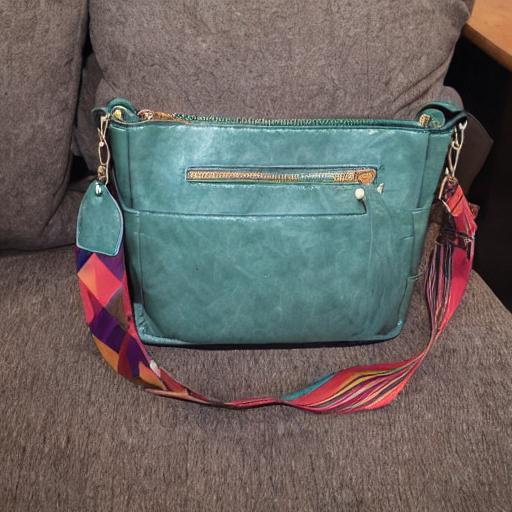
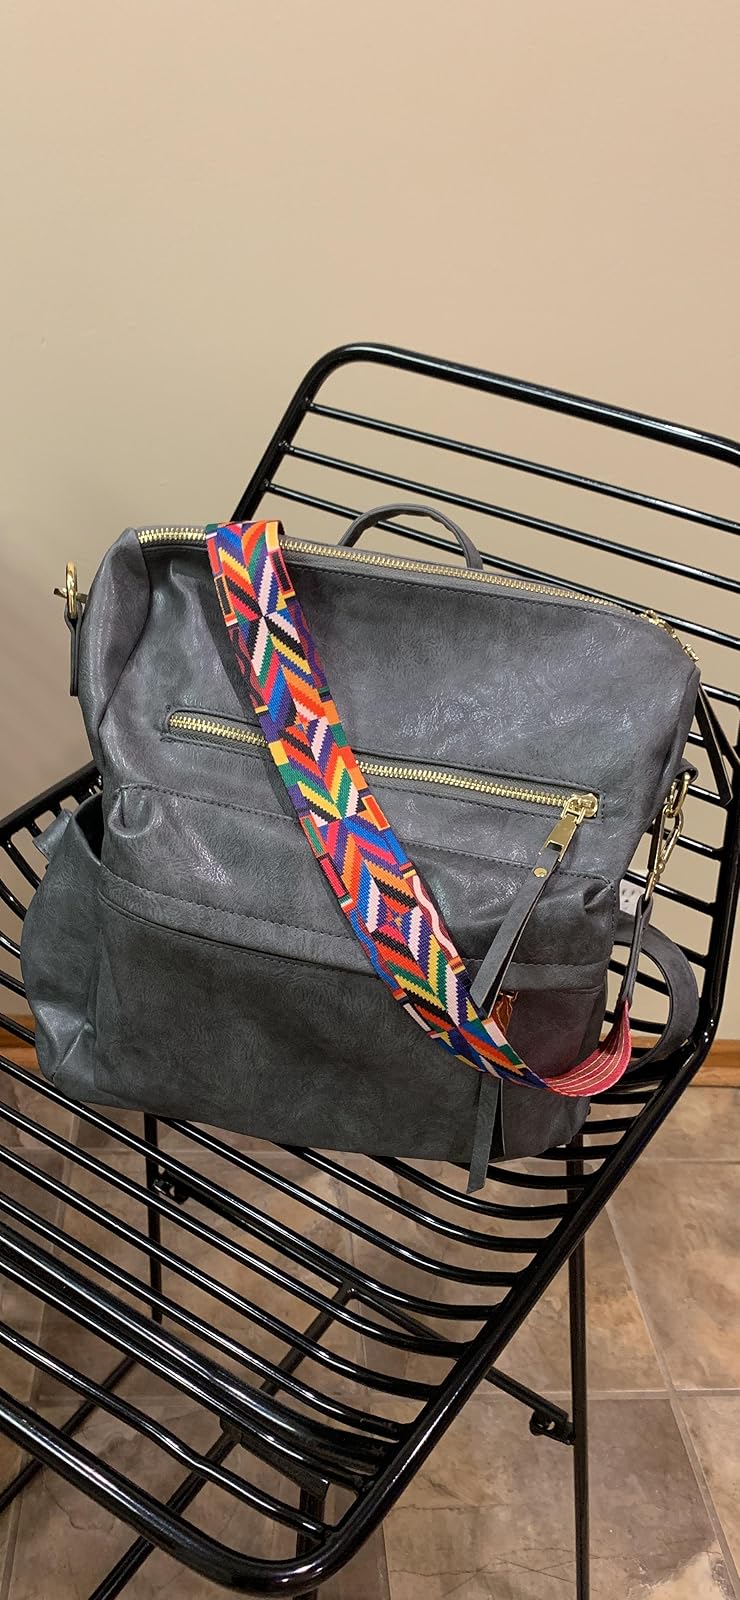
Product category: accessories_handbag
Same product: no